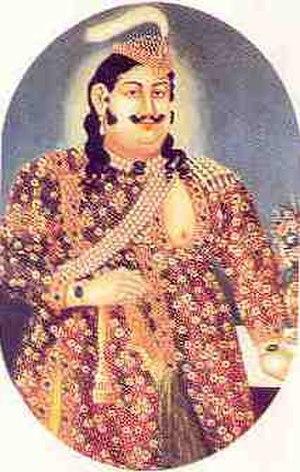
L'Awadh, connue avant l'indépendance de l'Inde sous le nom de Provinces unies d'Agra et d'Oudh est une région du Nord-Ouest de l'État indien actuel de l'Uttar Pradesh.